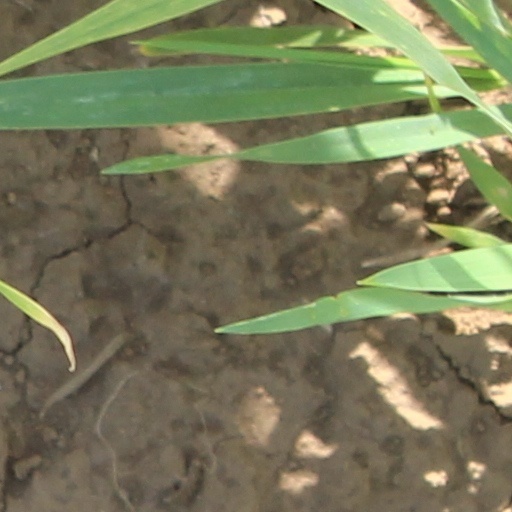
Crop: wheat